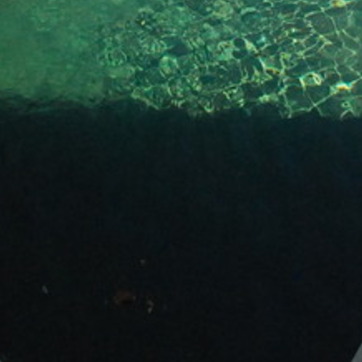
Material: water